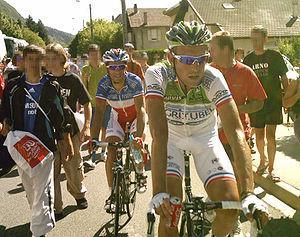
Nicolas Vogondy et Christophe Moreau à l'arrivée de la première étape du Tour de l'Ain à Montréal-la-Cluse.
Christophe Moreau, né le 12 avril 1971 à Vervins, est un coureur cycliste français, devenu suisse après sa carrière. Professionnel entre 1995 et 2010, il a notamment l'occasion de participer à quinze Tours de France successivement sous les couleurs des équipes Festina, Crédit Agricole, AG2R Prévoyance, Agritubel et Caisse d'épargne.
Nicolas Vogondy est un coureur cycliste français, né le 8 août 1977 à Blois. Professionnel de 1997 à 2013, il a notamment été champion de France sur route à deux reprises, en 2002 et 2008 ainsi que champion de France du contre-la-montre en 2010.
La 20ᵉ édition de la course cycliste Tour de l'Ain a eu lieu du 10 au 13 août 2008. La victoire finale est revenue à l'Allemand Linus Gerdemann.